All Saints Episcopal Church (San Diego, California)

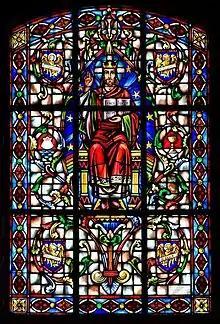
The West Window, All Saints Episcopal Church (San Diego, California)

All Saints’ Episcopal Church is an historic house of worship in San Diego, California. It is noted for its traditional Anglican services, its music program, and its art and architecture.